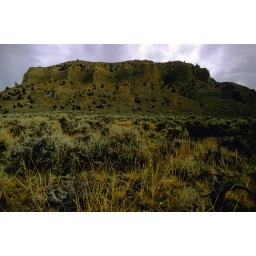
Front facing crenelations with red stone and petroglyphs around the back. 35 mm chrome film1991